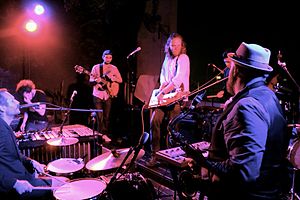
Rasmus Bille Bähncke
Rasmus Bille Bähncke i midten under optræden i Austin i Texas
Rasmus Bille Bähncke er en dansk sangskriver og musikproducer og keyboardspiller. Han er en af grundlæggerne af produktionsteam’et Supaflyas og en del af det New York-baserede studie ‘This Is Care Of’.